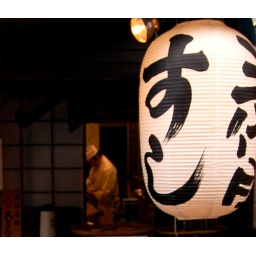
Tsukiji Market, Tokyo's pre-eminent fish market, slated for demolition in 2008. Sushi bar